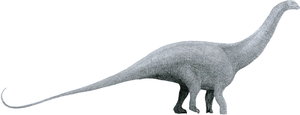
Cetiosaurus est un genre éteint de grands dinosaures sauropodes eusauropodes, un quadrupède herbivore à long cou, un peu plus court cependant que le reste de son corps.
Jobaria est un genre éteint de grands dinosaures sauropodes eusauropodes.
La formation de Morrison est une formation géologique du Jurassique supérieur, déposée il y a environ entre 156,3 et 146,8 Ma. Elle est composée de sédiments sédimentés dans l'ouest des États-Unis et du Canada. C'est une des formations géologiques d'Amérique du Nord les plus riches en fossiles, notamment en dinosaures, découverts dès 1877 et largement étudiés depuis.
Brontosaurus est un genre de dinosaures herbivores sauropodes géants de la famille des diplodocidés. Éteint, il a vécu en Amérique du Nord au Jurassique supérieur entre 156,3 et 146,8 Ma environ. Ses restes fossiles ont été découverts dans les états de l'ouest et du centre des États-Unis dans la formation de Morrison.
Les Dicraeosauridae forment une famille de dinosaures sauropodes néosauropodes placés en groupe frère de la famille des diplodocidés au sein de la super-famille des diplodocoïdes, soit directement selon Sander et ses collègues en 2011 et Wilson et Allain en 2015, soit en s'enboîtant dans les clades intermédiaires des Flagellicaudata et des Diplodocimorpha selon Emanuel Tschopp, Octavio Mateus et Roger B.J. Benson en 2015 et Fanti et ses collègues également en 2015.